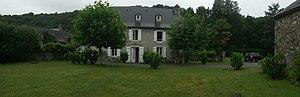
Maison Pruede Lezignan
Lézignan est une commune française située dans le département des Hautes-Pyrénées, en région Occitanie.